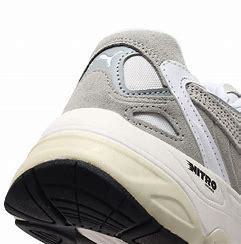
Brand: Puma
Model: Teveris Nitro